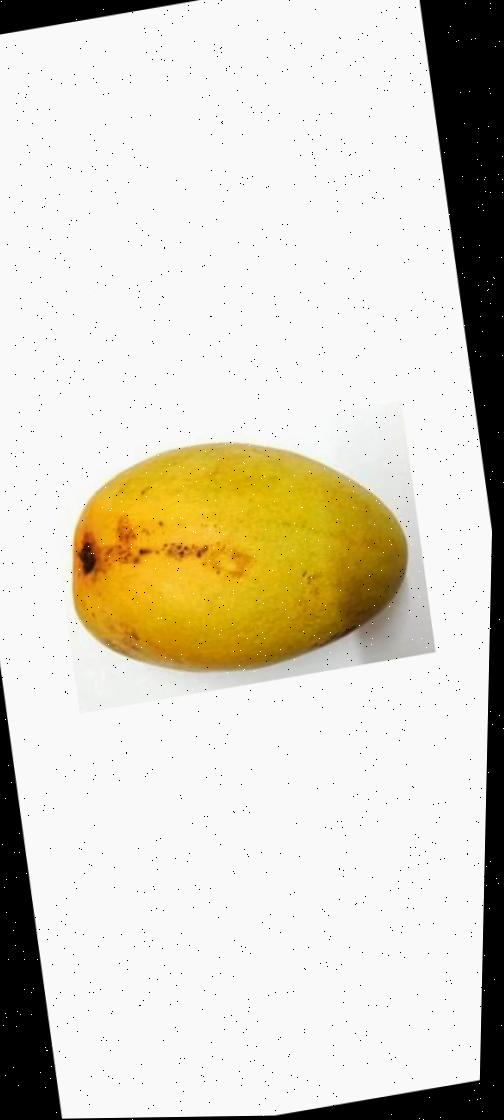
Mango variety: Bari-11